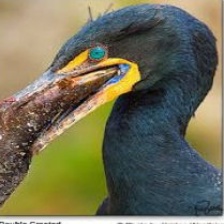
Species: DOUBLE BRESTED CORMARANT
Scientific name: PHALACROCORAX AURITUS